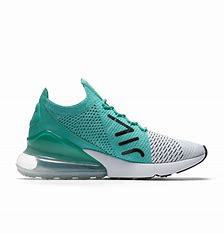
Brand: Nike
Model: Air Max 270 Flyknit